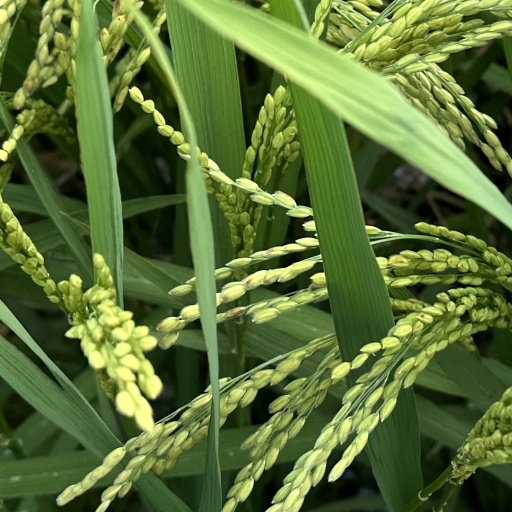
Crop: rice